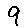
Label: 9